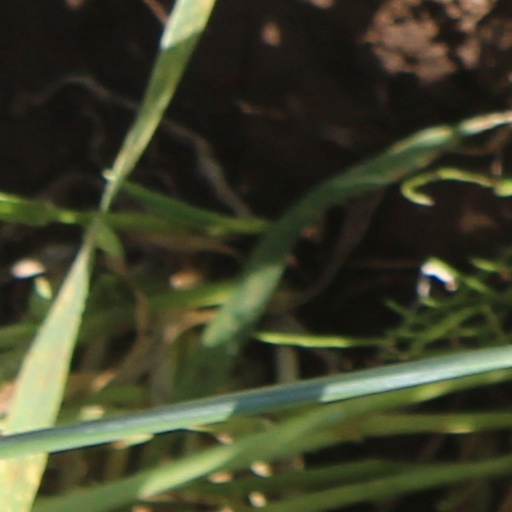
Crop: wheat